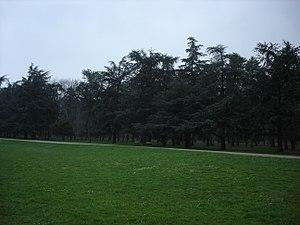
Forêt du parc de Parilly au niveau de la plaine de jeux.
Le parc de Parilly est un parc de l'agglomération lyonnaise. Projeté en 1937, il s'étend sur 178 hectares sur les communes de Bron et Vénissieux. De nombreux équipements sportifs y sont présents. Il est desservi par la ligne D du métro de Lyon à la station Parilly, par la ligne 2 du tramway de Lyon à la station Parilly-Université et par les lignes de bus C15/C15E, C17, C25, 26, 39, 52, 79 et 93.